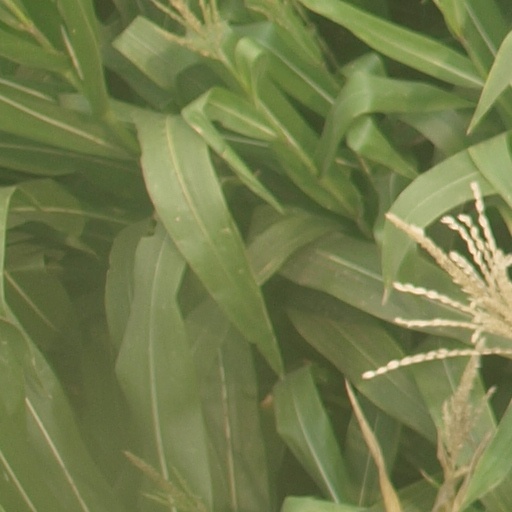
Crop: maize; corn